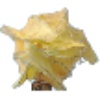
Label: Physalis with Husk 1